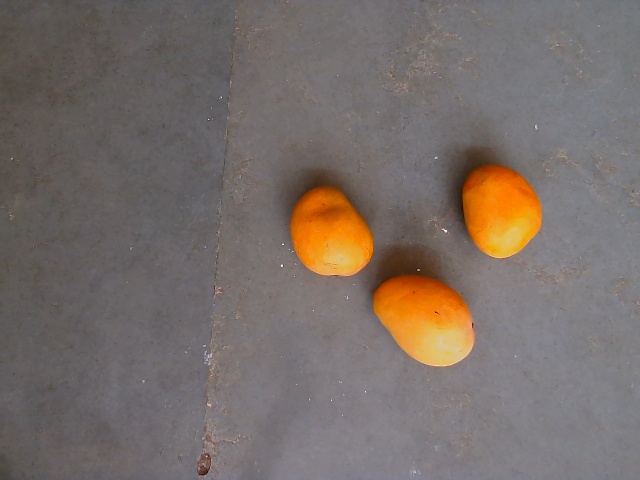
Label: Ripe_Mango